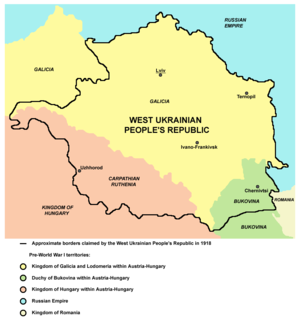
Vestukrainske folkerepublik
Vestukraine, officielt den Vestukrainske folkerepublik var en kortlivet stat, der eksisterede fra oktober 1918 til juli 1919. Staten lå i grænseområdet mellem Østrig-Ungarn, Polen og Ukraine.